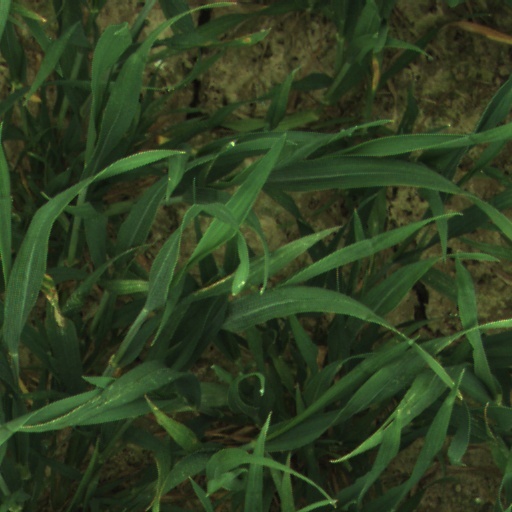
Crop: wheat